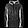
Label: Pullover